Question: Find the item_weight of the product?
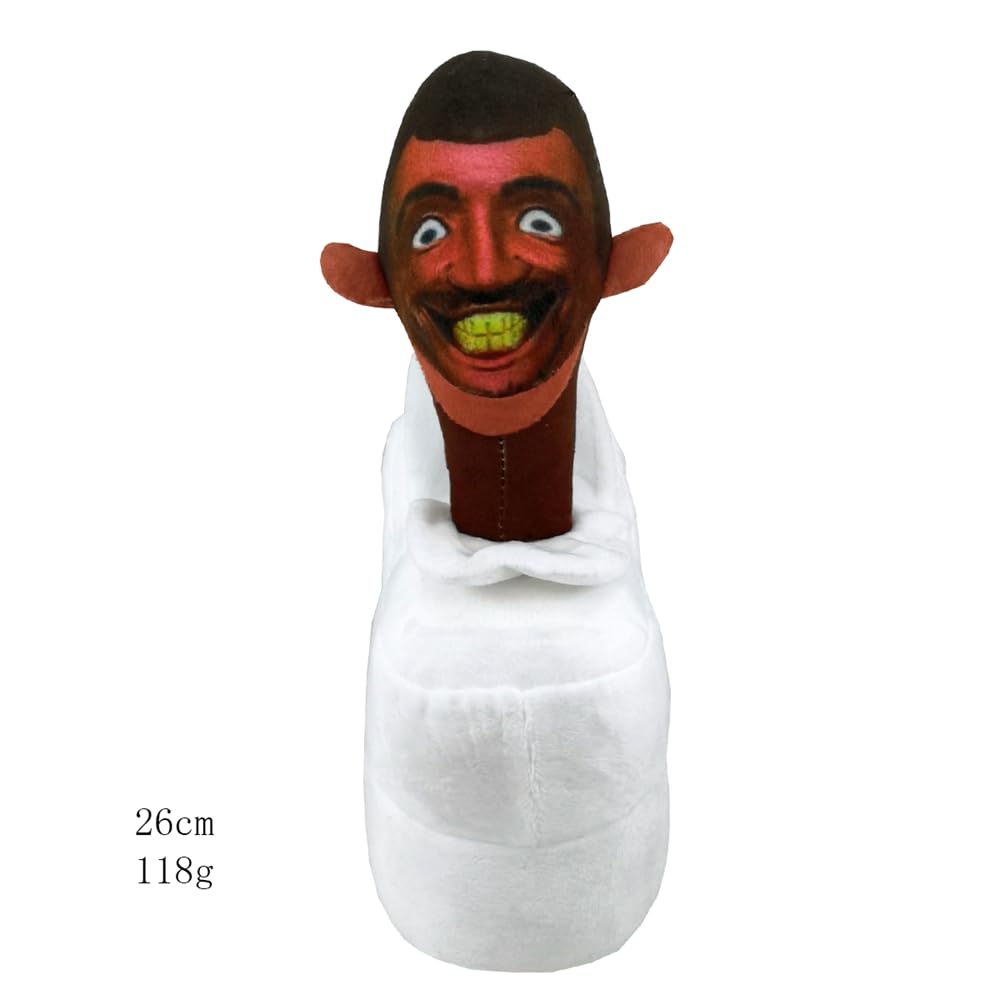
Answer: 118.0 milligram